KCYY

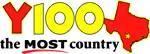
Logo under previous slogan

Cox Radio acquired KCYY and KKYX in 1997. Since the late 80s, Cox-owned 100.3 KCYY and iHeartMedia-owned 97.3 KAJA have see-sawed in the ratings, with both stations often in the top five in the San Antonio market.